Church of the East in Sichuan

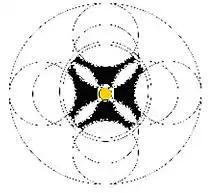
One of the Ciqikou crosses

In 2011, a pilgrim cross and several crosses of Syrian design were identified by the Syriac Orthodox priest Dale Albert Johnson in Ciqikou, Chongqing, dated to the 9th century. These are substantially similar to Syriac crosses found in Tur Abdin, Turkey (in the 8th–9th century), Aleppo, Syria (in the 6th century), and the Uyghur region of Xinjiang, China (in the 14th century). The symbol consists of a cross embedded in a circle. The arms of the cross are leaf-shaped and at the centre of the cross is a circle. The inner arch of each circle has a lobe-shaped design at its edge. The rest are crosses within Bodhi leaves carved on a round granite stone base, now in front of an antique shop on a back-street in Ciqikou. According to Johnson, crosses within Bodhi leaves (heart shape or spade designs) are Persian crosses, associated with the Syrian Christians of India.